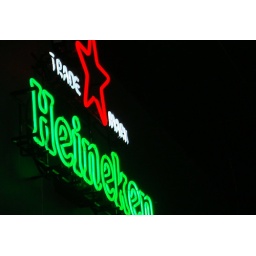
beer logo @ Summit. was a girl standing below and she thought i took a picture of her. so awkward.